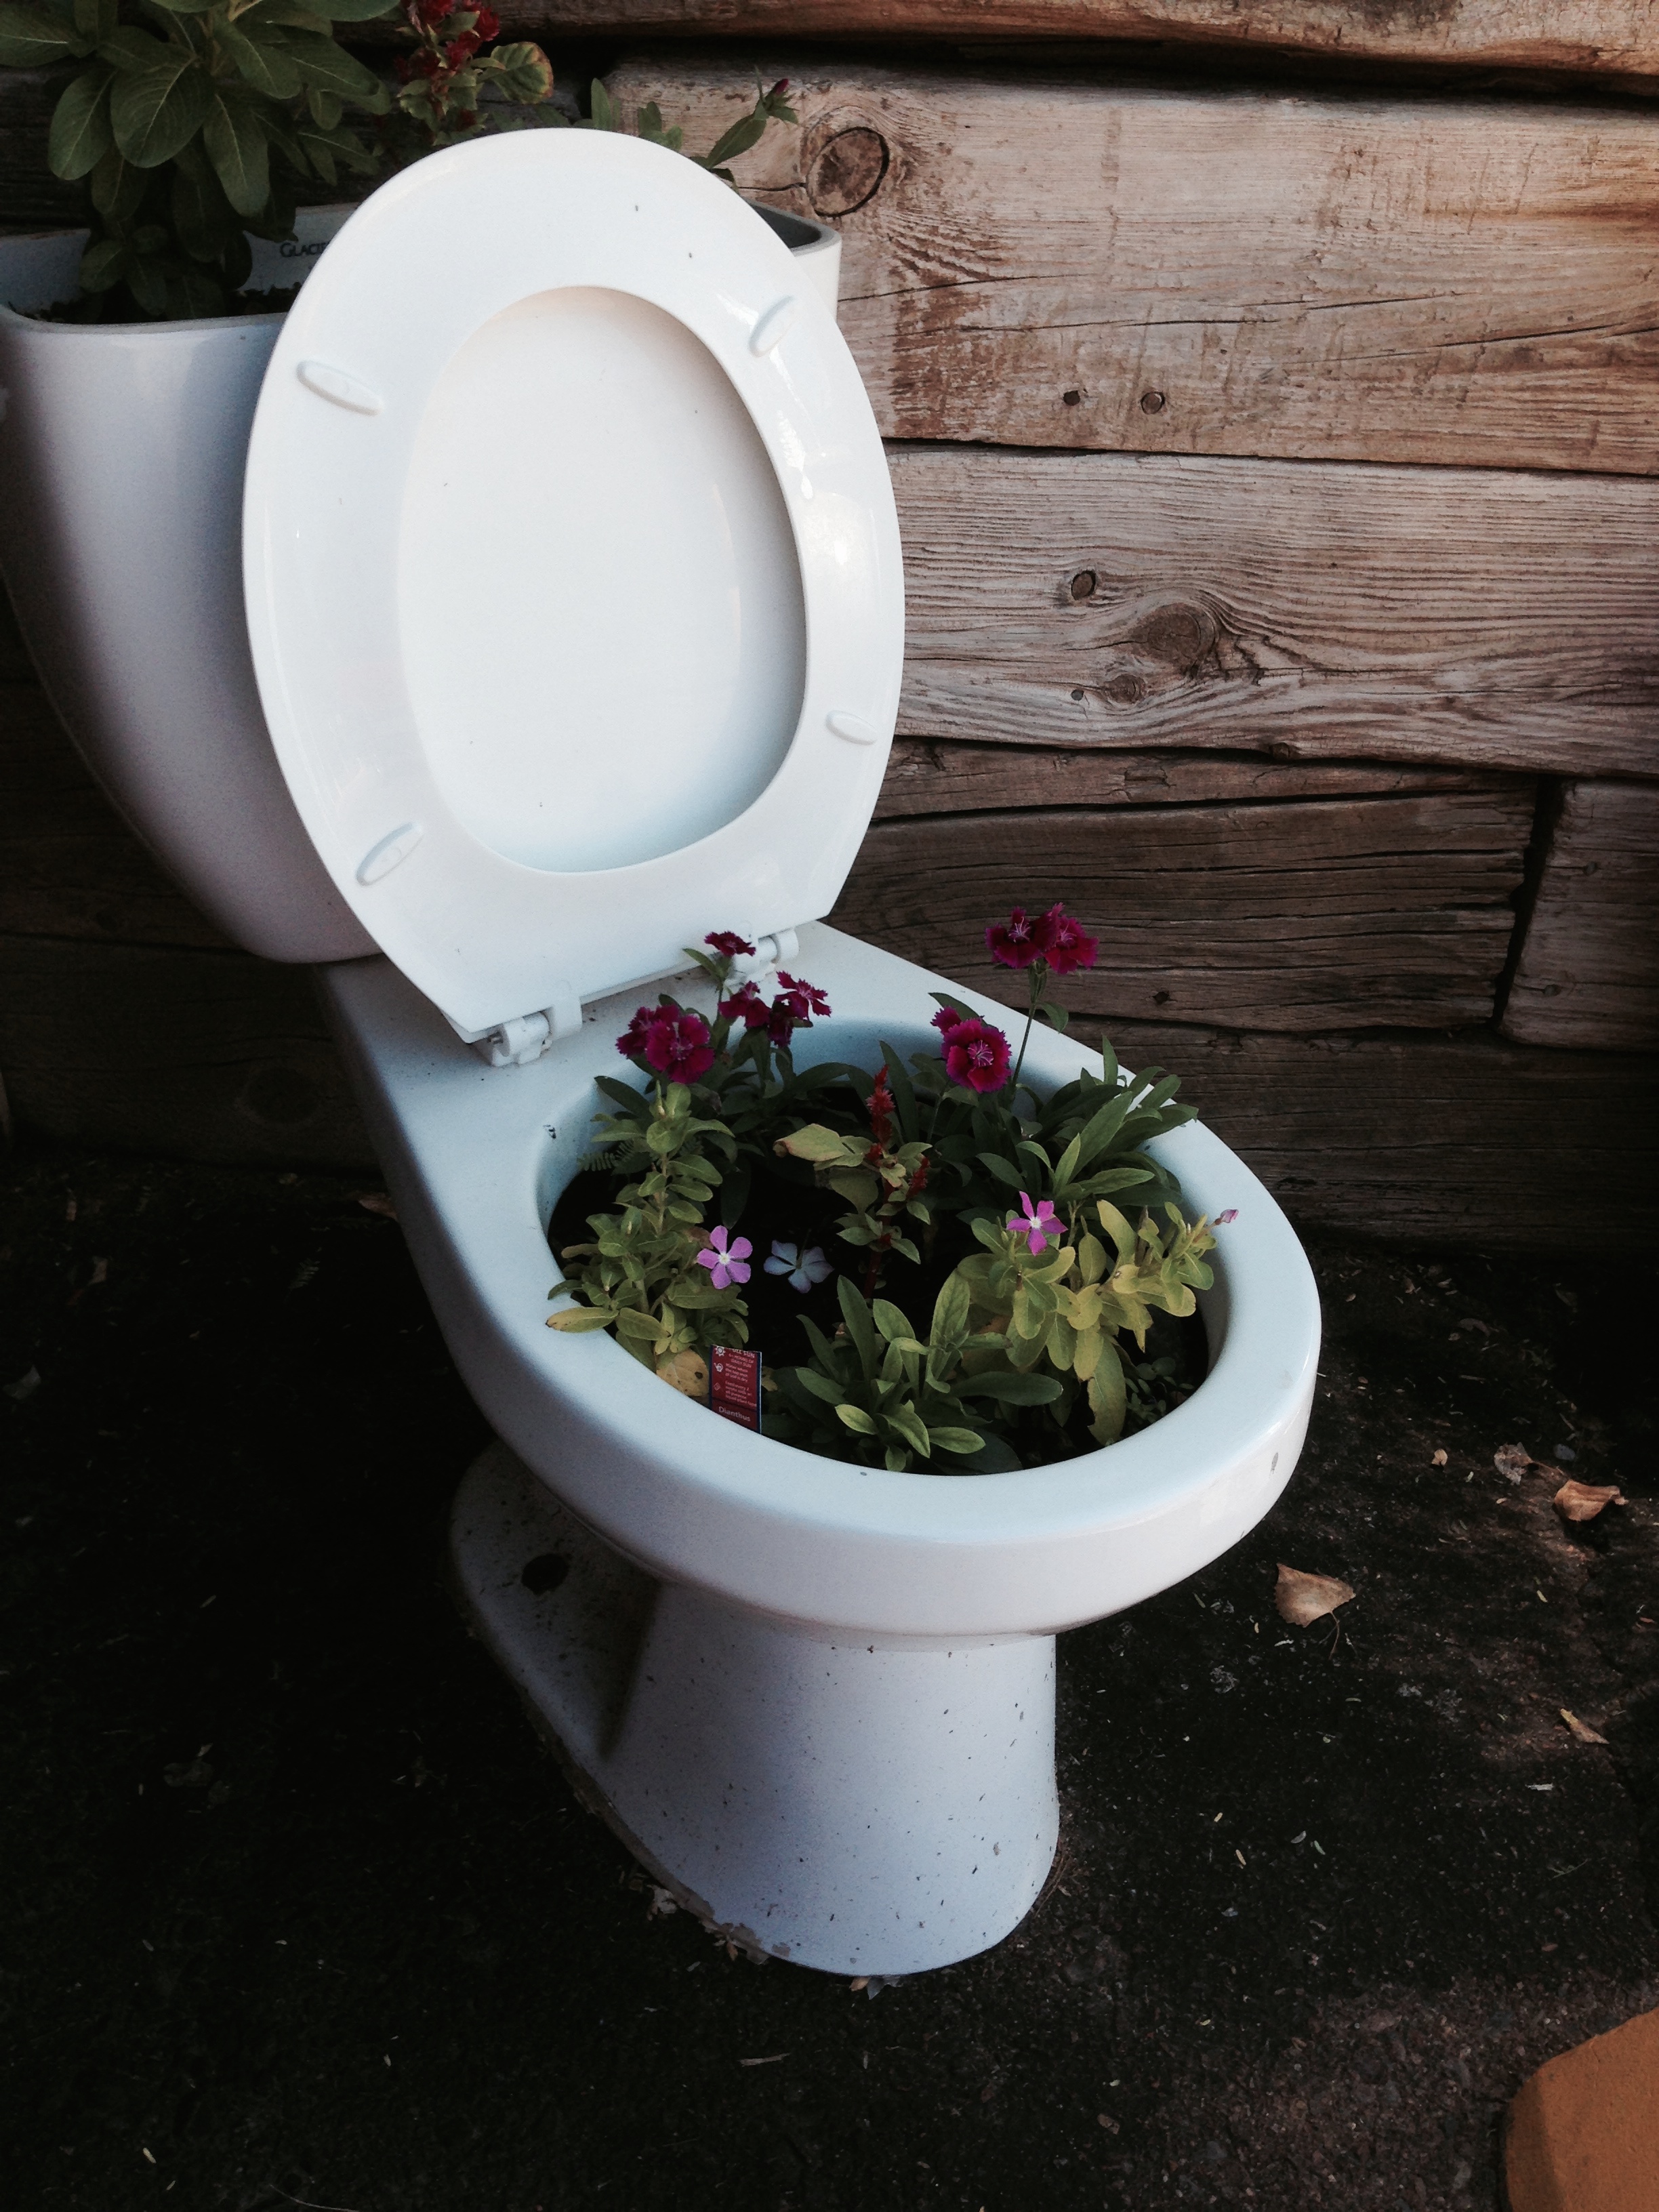
plant, flower, petal, green, produce, toilet